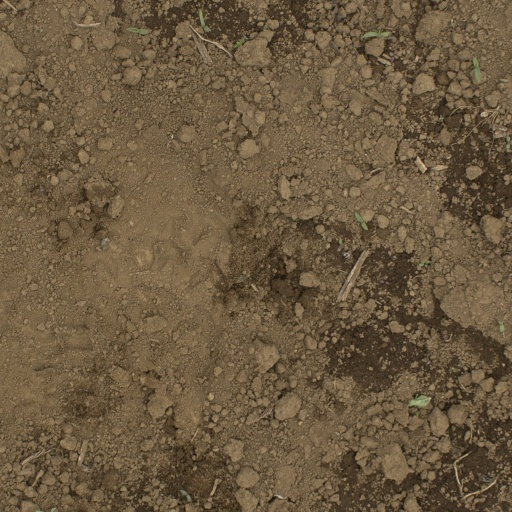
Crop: Jerusalem artichoke